International School of Business and Media

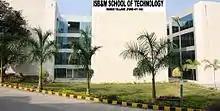
ISB&M School of Technology

ISB&M Collège of Engineering is a part of the Pune-Nande campus. It is approved by AICTE, New Delhi, recognized by DTE and affiliated to the University of Pune. It offers a four-year full-time Bachelor of Engineering degree in the following disciplines:ISB&M SOT" >